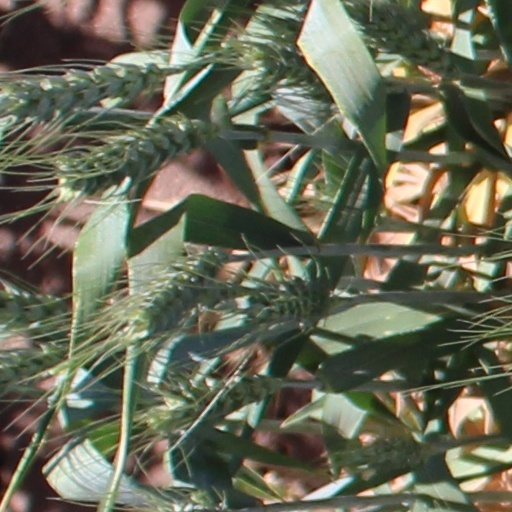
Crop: wheat